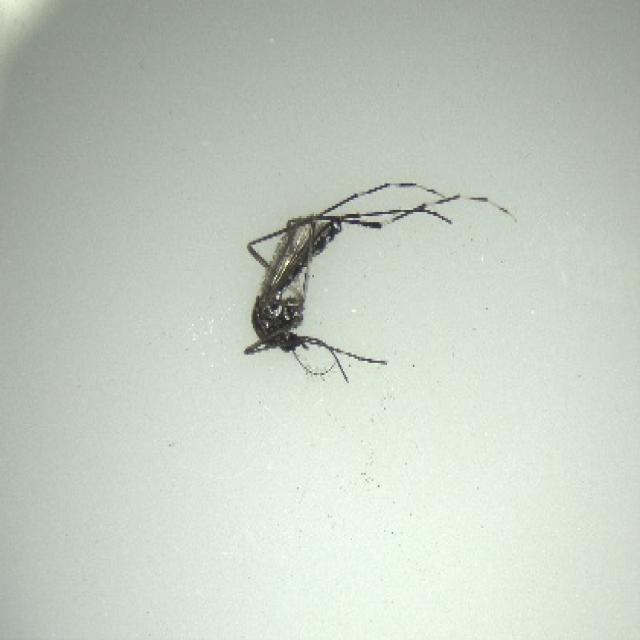
Species: aedes_albopictus